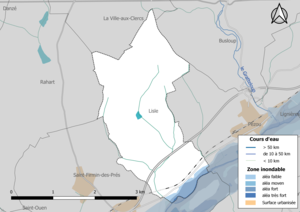
Carte des zones inondables de la commune de fr:Lisle (Loir-et-Cher) (France).
Lisle est une commune française située dans le département de Loir-et-Cher en région Centre-Val de Loire. Ses habitants s'appellent les Lisloises et les Lislois.